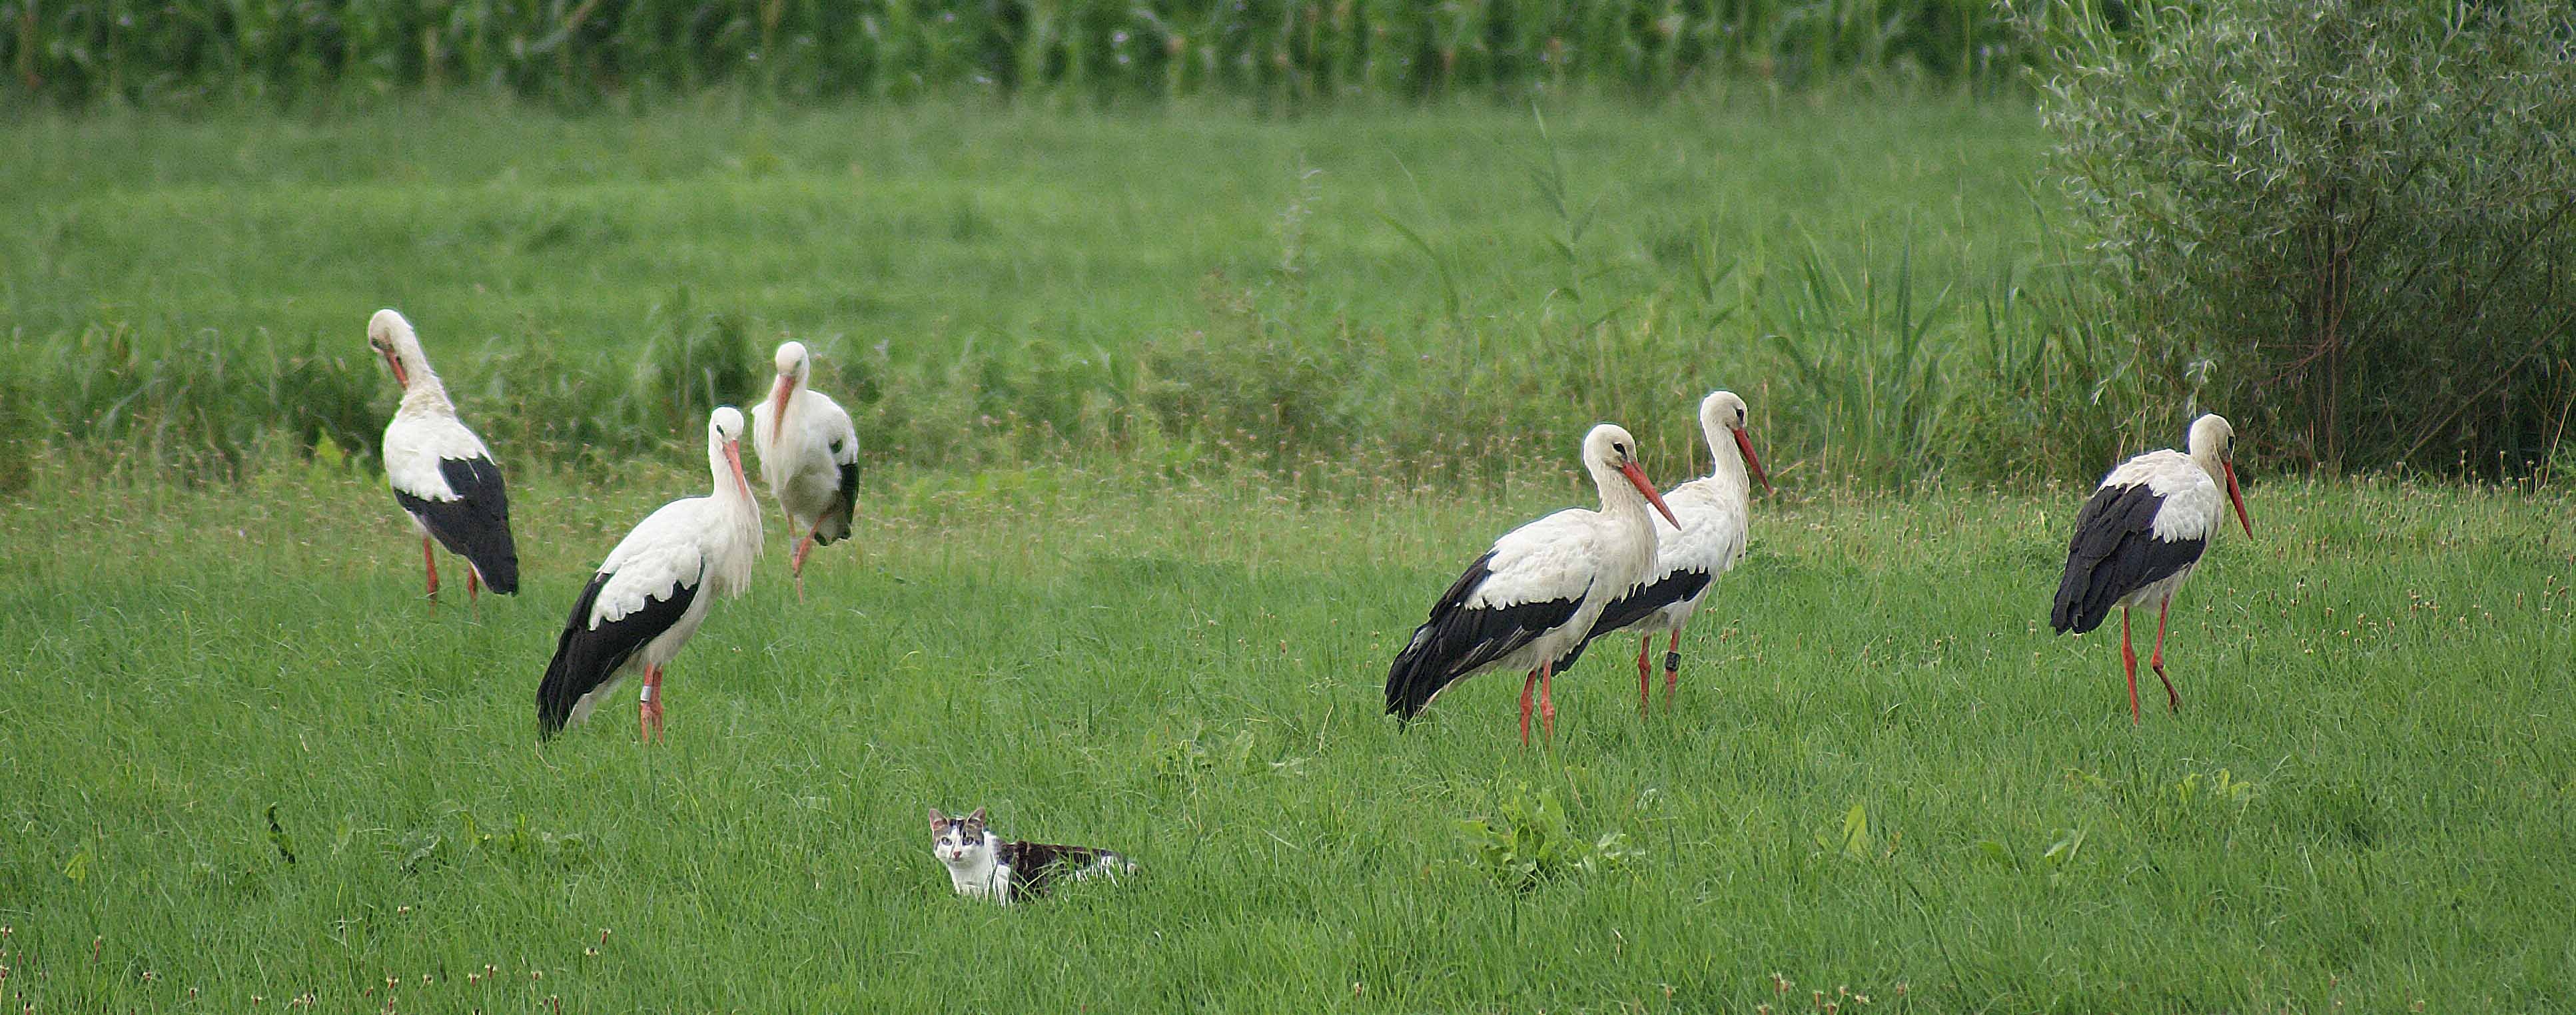
bird, prairie, wildlife, cat, fauna, stork, polder, vertebrate, white stork, storks, ciconiiformes, crane like bird